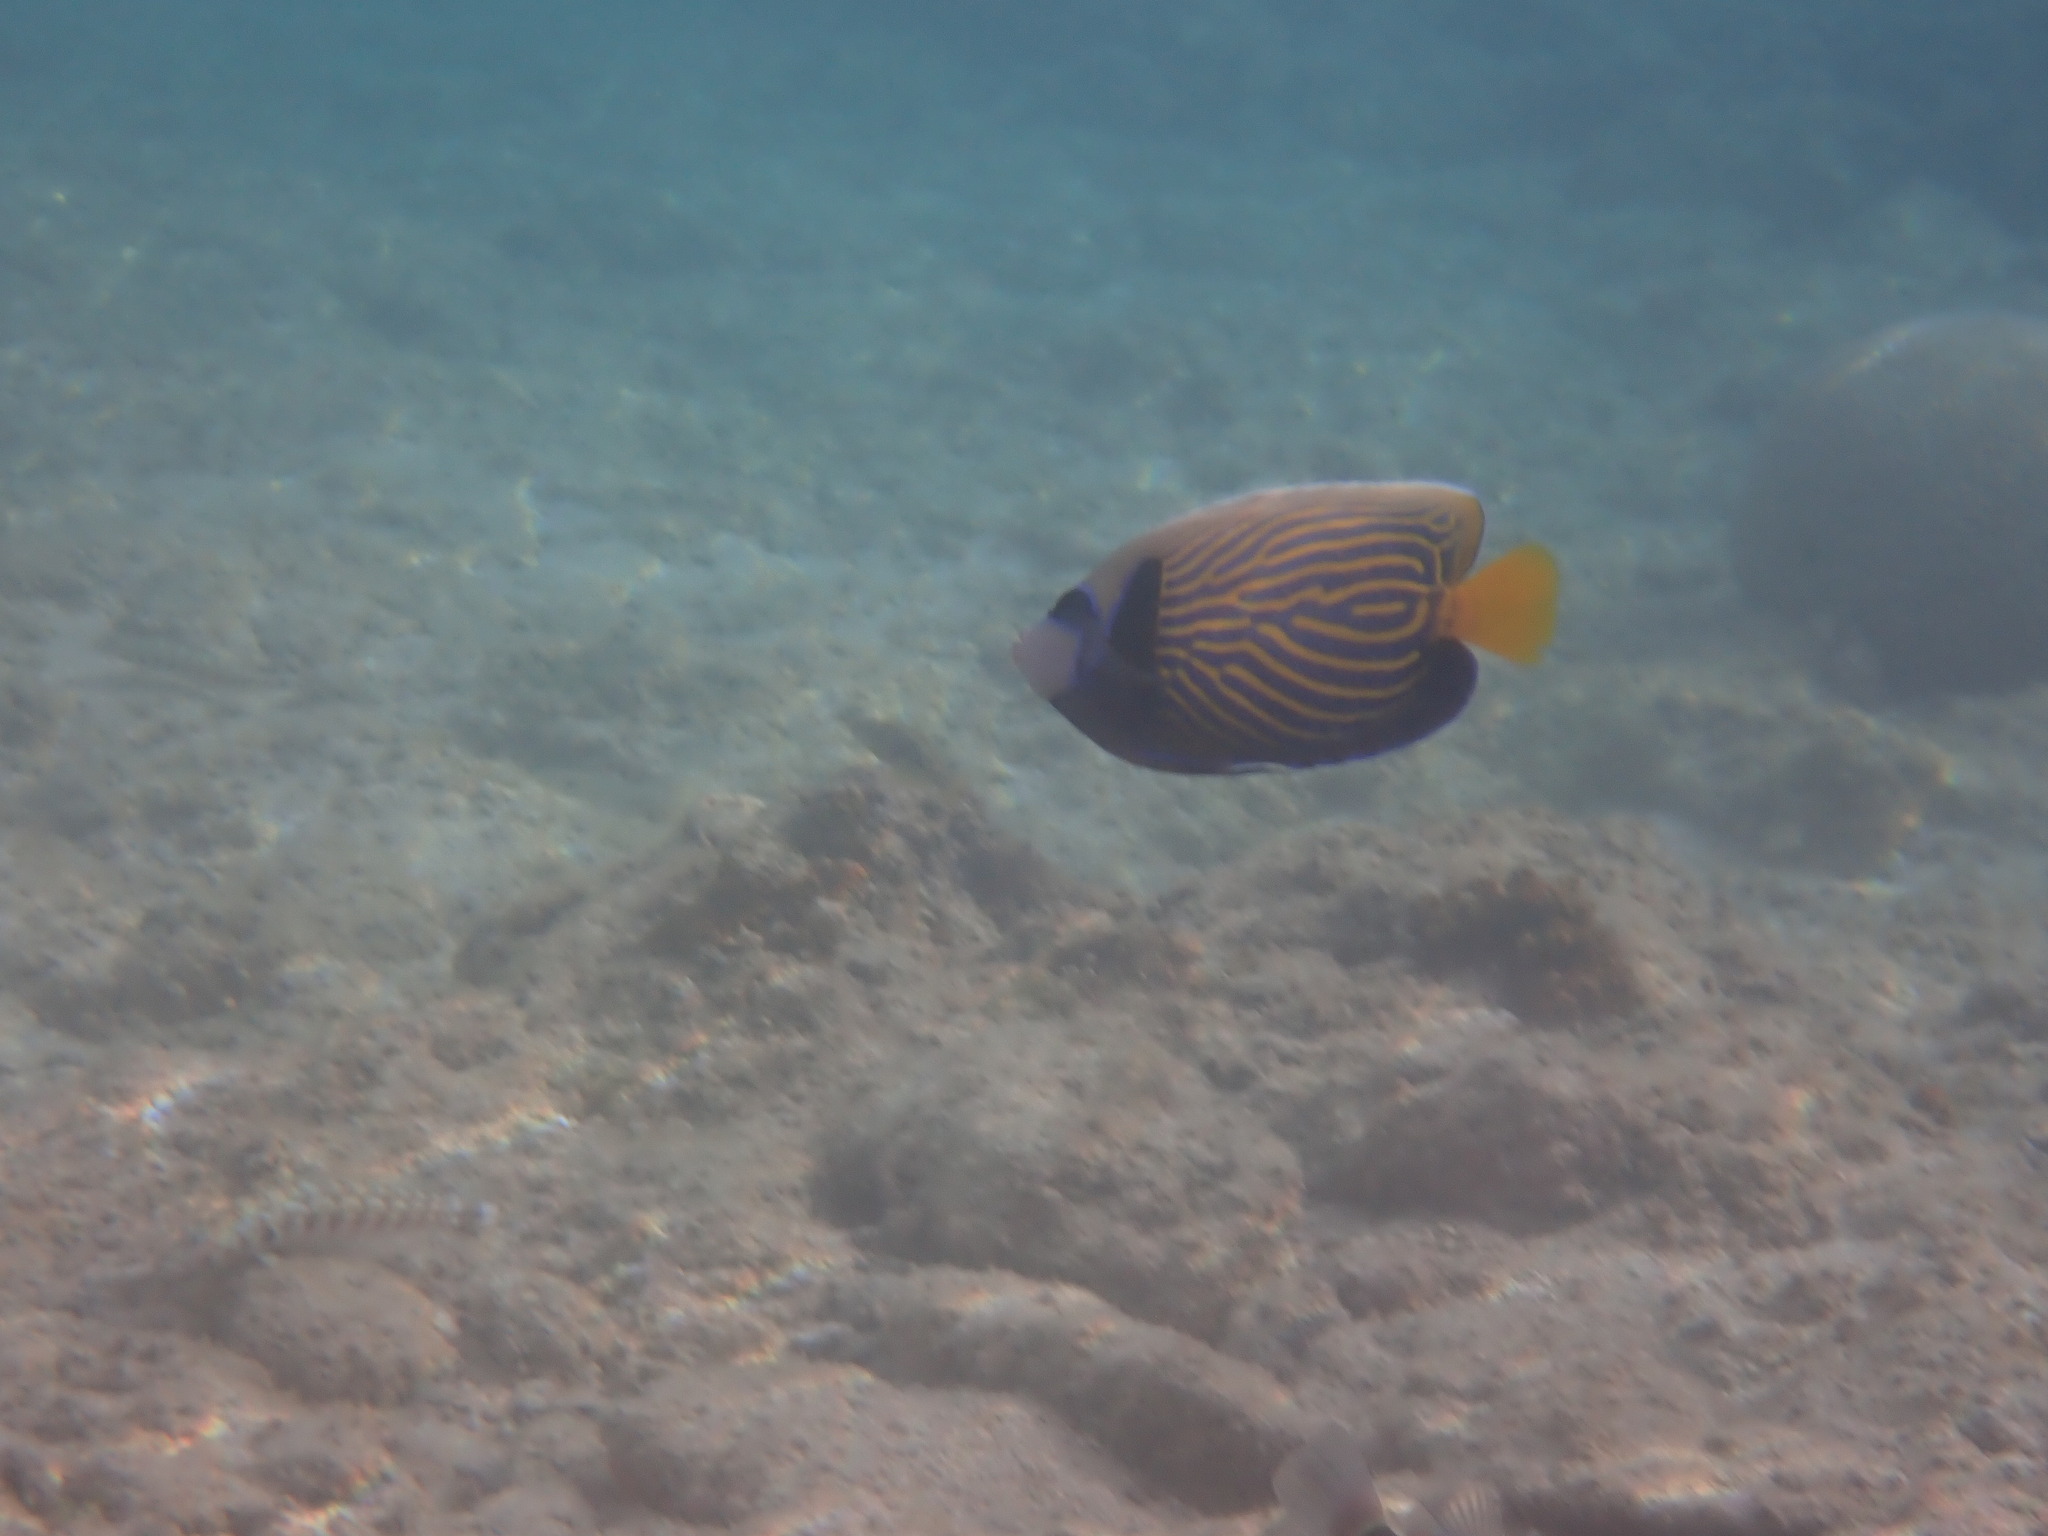
Pomacanthus imperator (Emperor Angelfish)